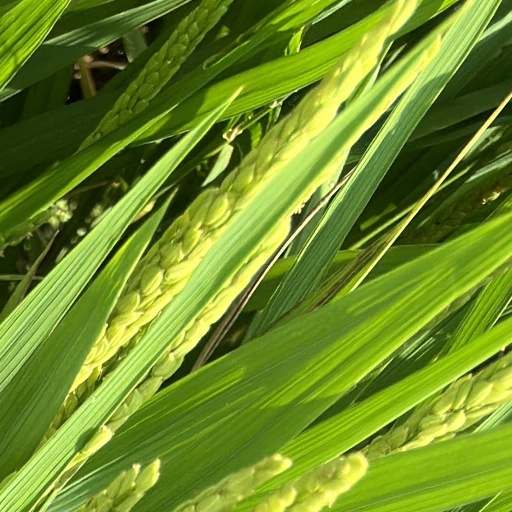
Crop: rice